Marché Plus

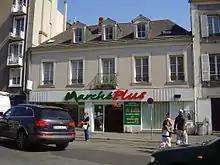
A Marché Plus location in Angers

Marché Plus is a former French superette supermarket chain as of May 11, 2015. It franchised its name to small-format grocery stores in France. It was a part of the Carrefour Group. The head office was in Levallois-Perret. A major rebranding of the corporate groups convenience operations began in 2009. They were consolidated under the Carrefour name and Proxi, finishing by January 2022. Most "Marché Plus" were renamed "Carrefour City" by 2015.